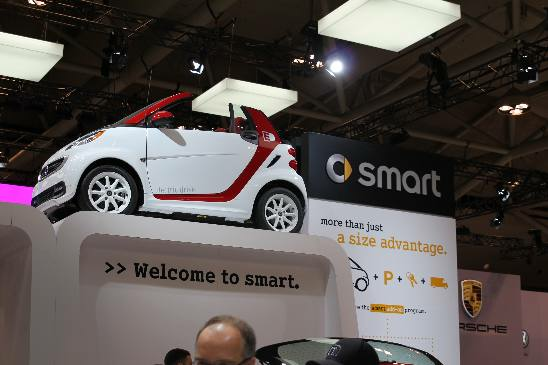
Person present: Yes